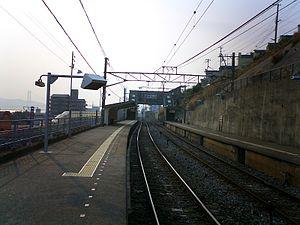
La gare de Higashi-Tarumi est une gare ferroviaire localisée dans l'arrondissement Tarumi de la ville de Kobe, dans la préfecture de Hyōgo au Japon. La gare est exploitée par la compagnie Sanyo Electric Railway, sur la ligne principale Sanyō. Le numéro de la gare est SY 10.